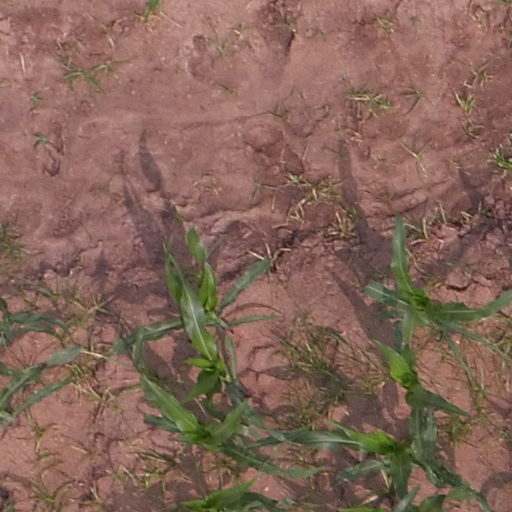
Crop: maize; corn